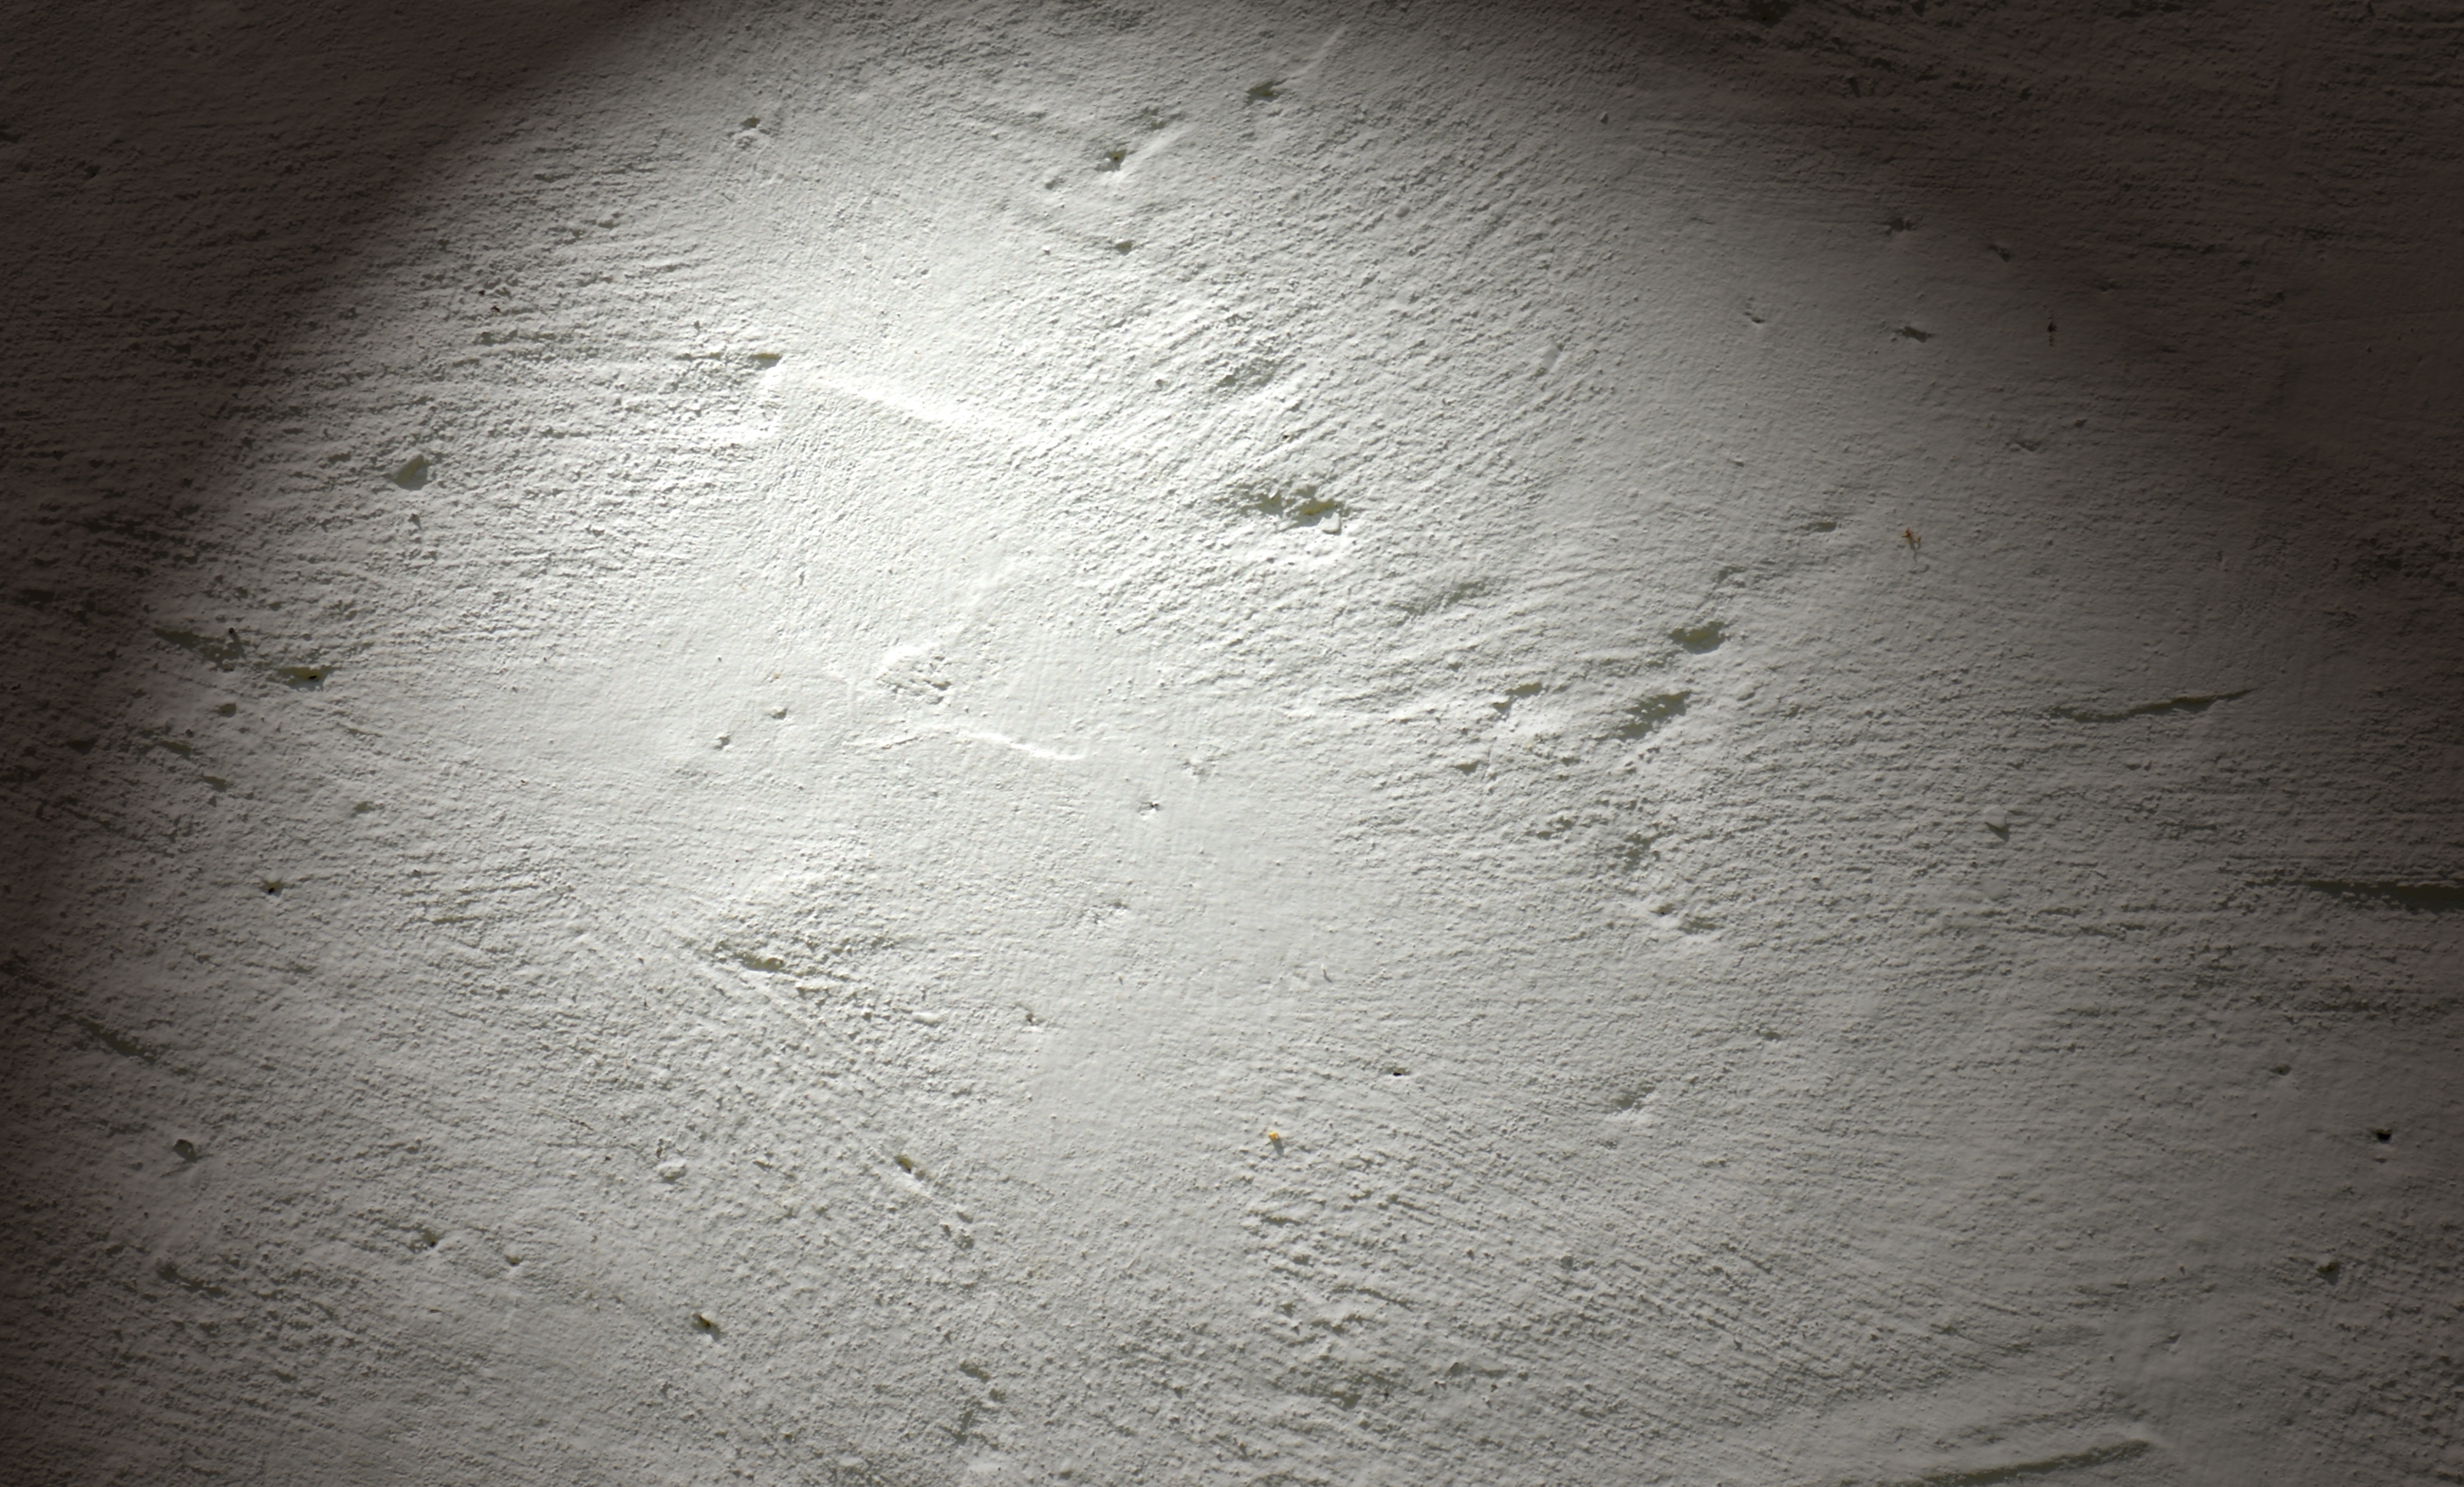
light, black and white, architecture, sky, texture, atmosphere, wall, garage, lamp, lighting, material, concrete, spotlight, background, graphic, gypsum, lichthof, roughcast